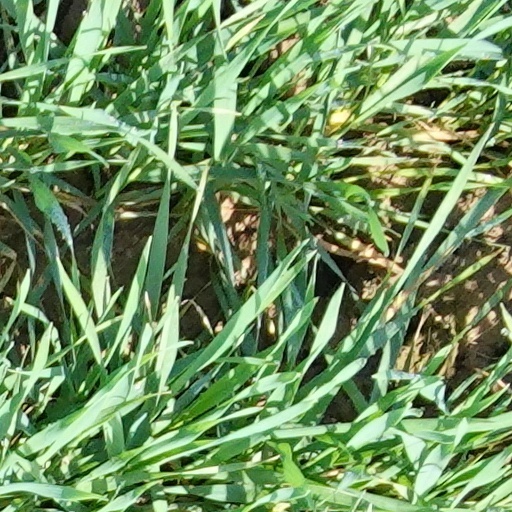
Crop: wheat